Sibu

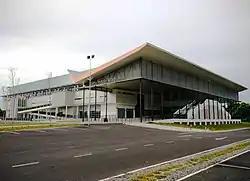
The Sibu Indoor Stadium

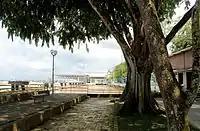
Rajang Esplanade Park.

Bukit Aup Jubilee Park was opened in March 1993. It is located 10 km away from the town of Sibu. It has a total undulating land of . The park was the two consecutive winner of National Landscaping Competition Award in 1997 and 1998. The highest peak in the park, Bukit Aup (59 m above sea level) was originally a traditional burial ground for Iban warriors. The burial ground has since been relocated to a nearby village for the development of the park. However, the Iban community still regarded the peak as a sacred place and frequently brought offerings for the benevolent spirit named "Nanga Bari".